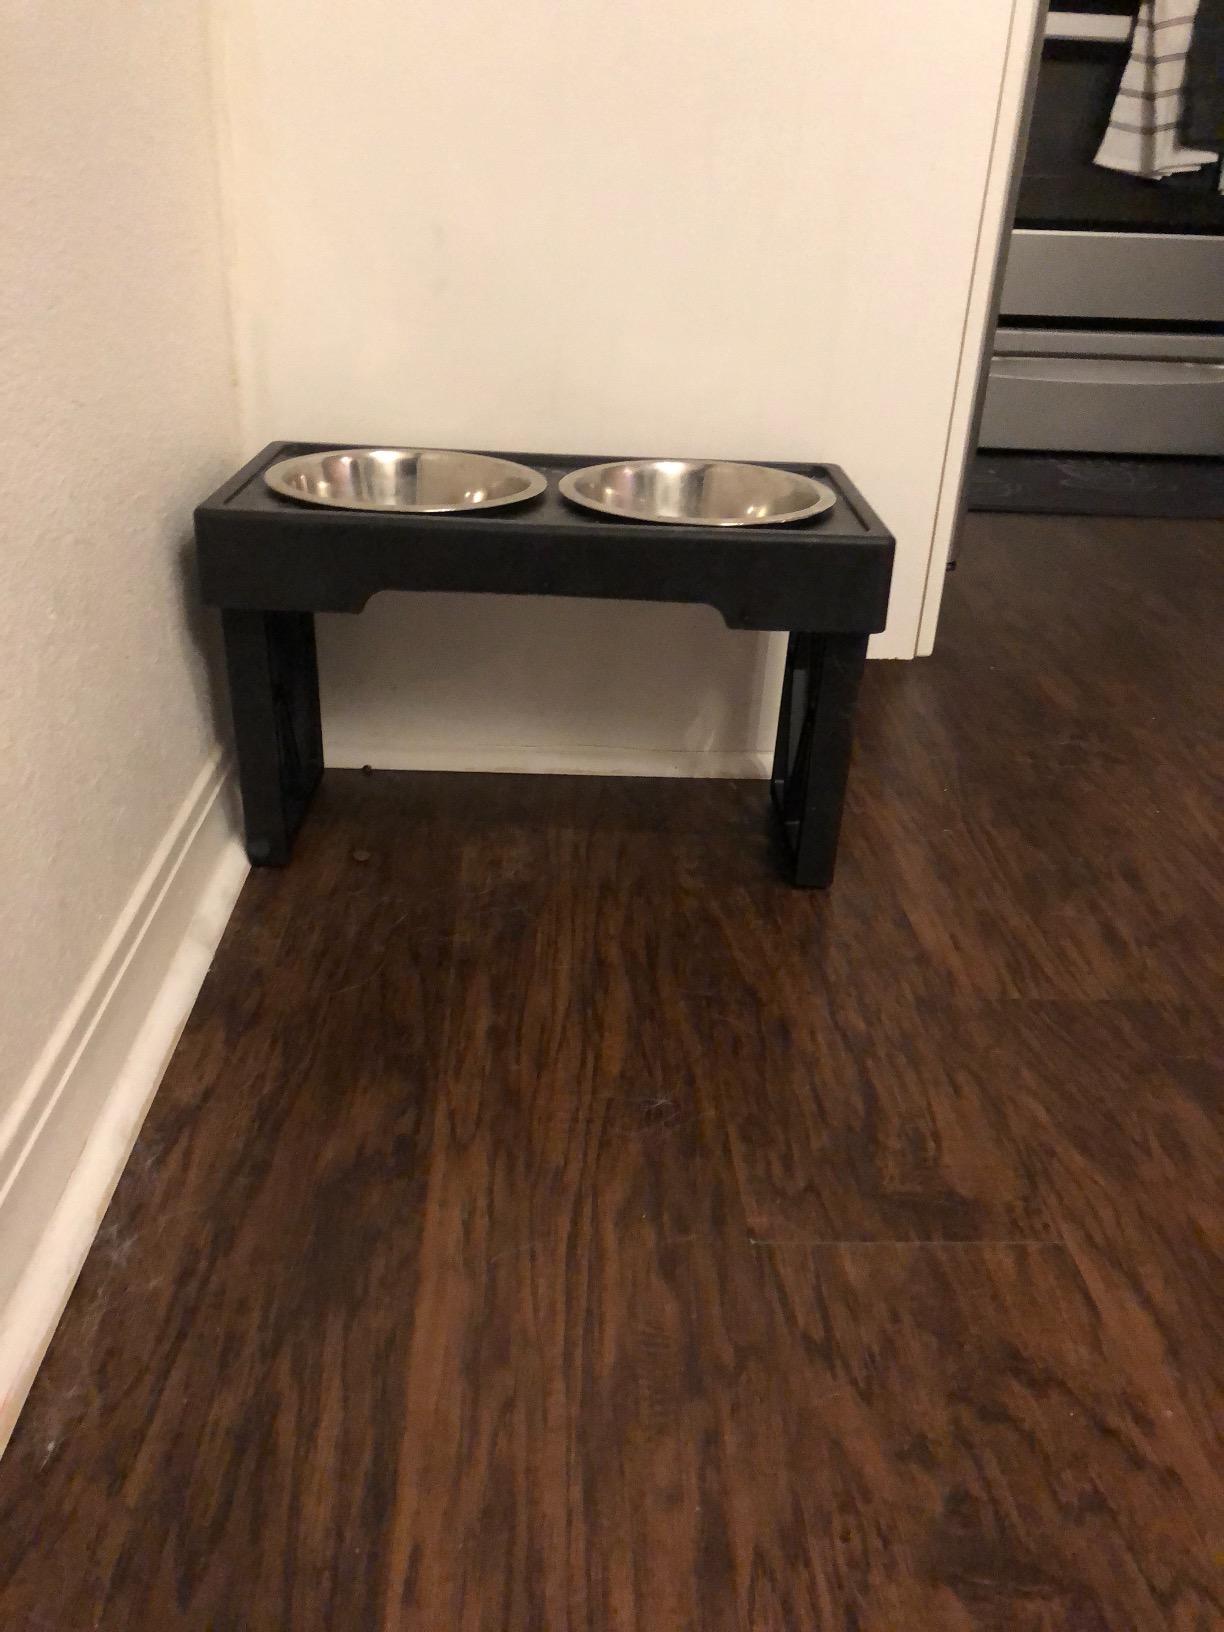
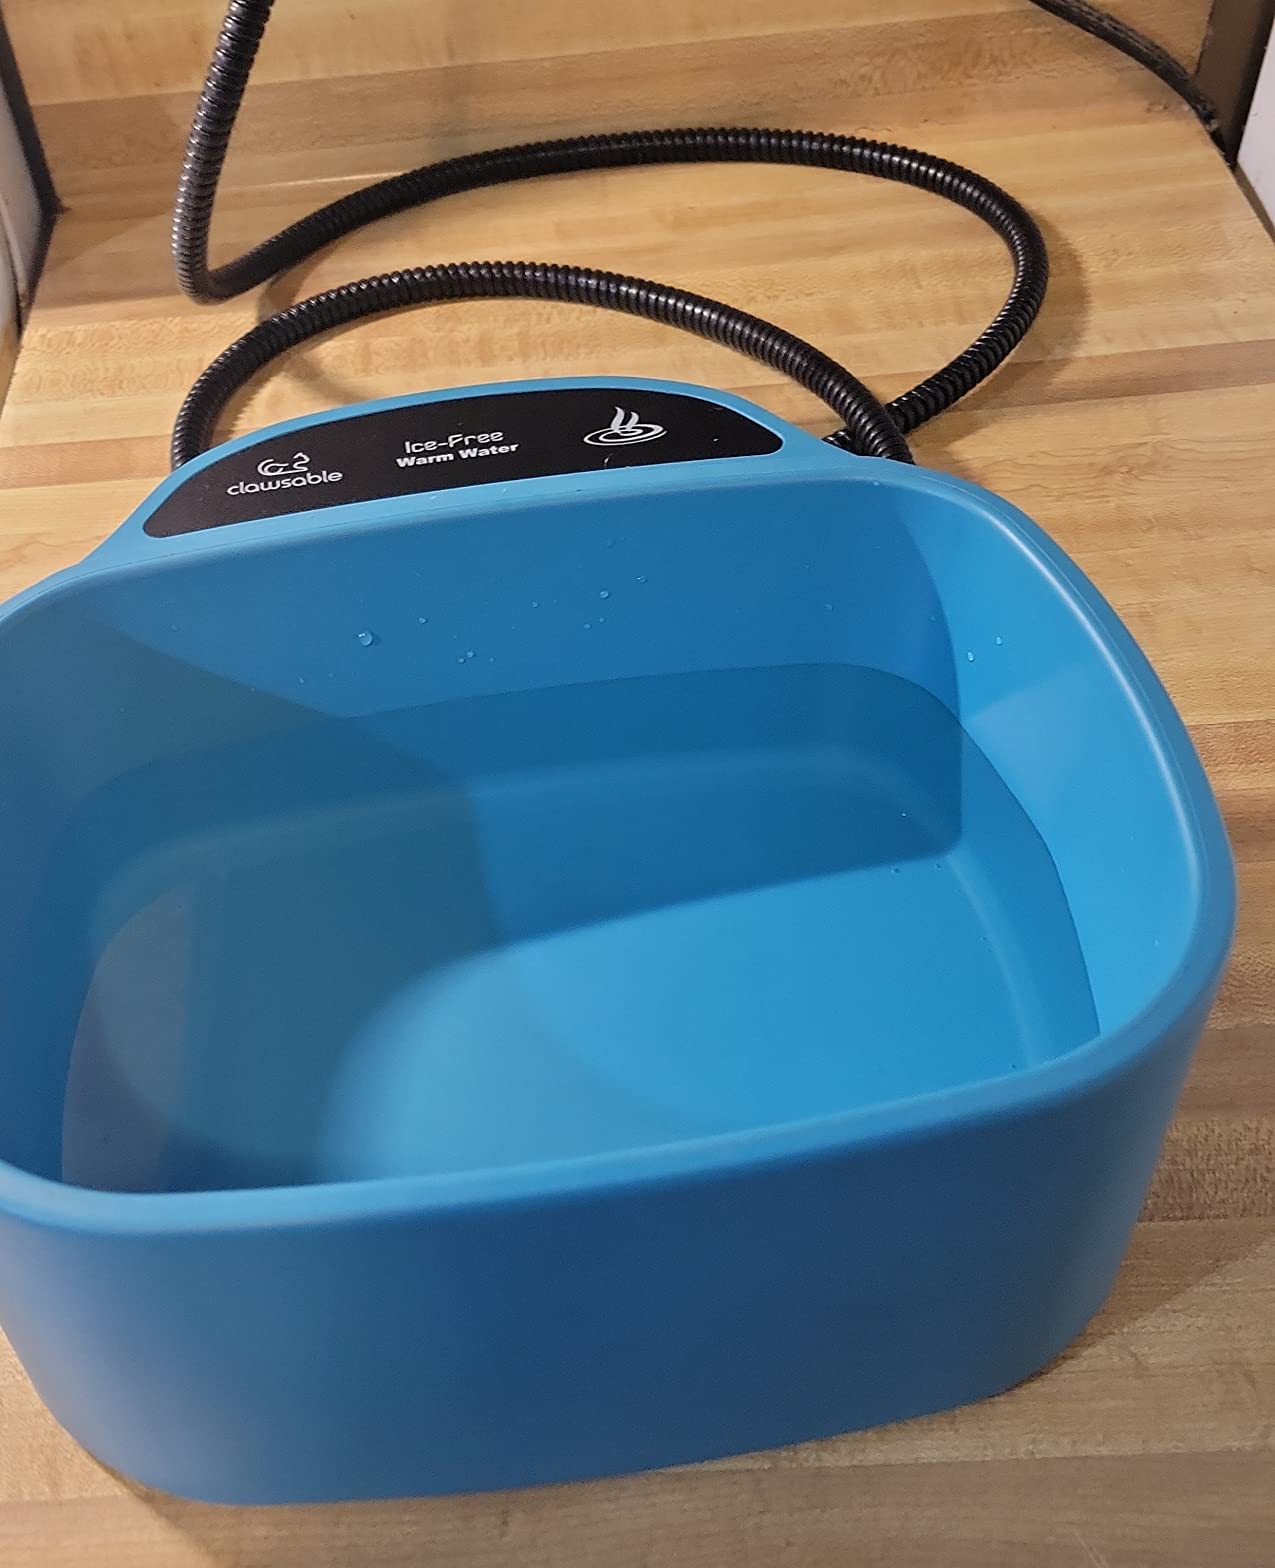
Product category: items_bowl
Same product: no